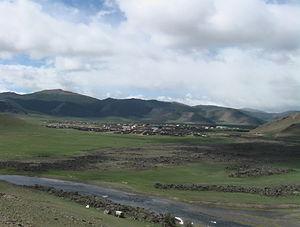
Le sum de Tariat est situé dans l'aïmag d'Arkhangai, au Centre ouest de la Mongolie.